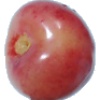
Label: cherry_rainier